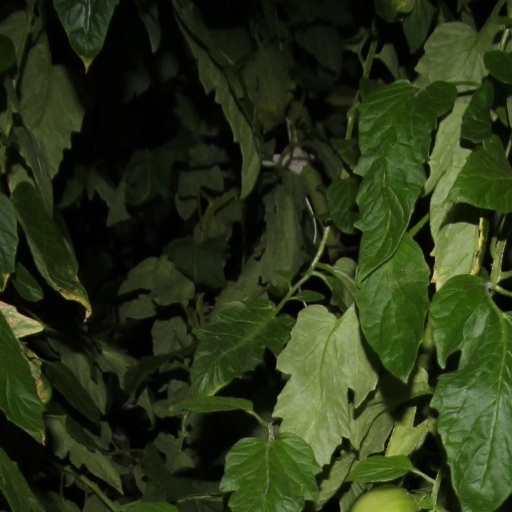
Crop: tomato